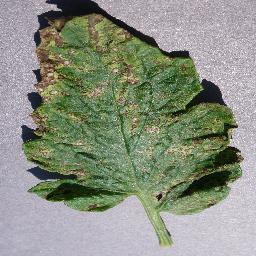
Label: Tomato___Septoria_leaf_spot